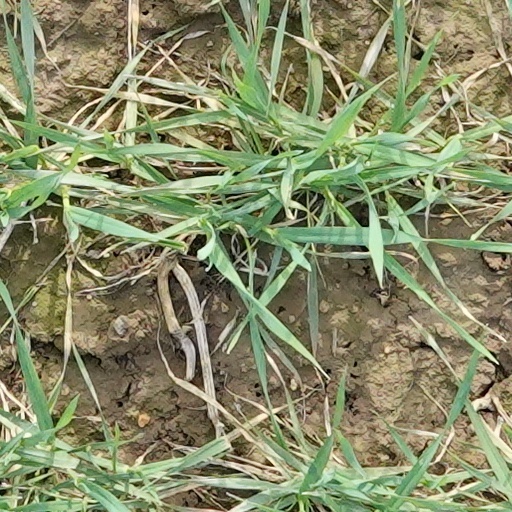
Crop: wheat